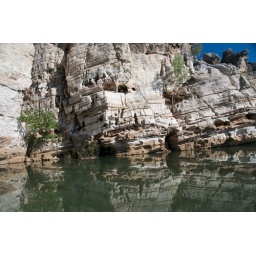
A few new growth trees in Solitary tree in limestone strata of ancient reef